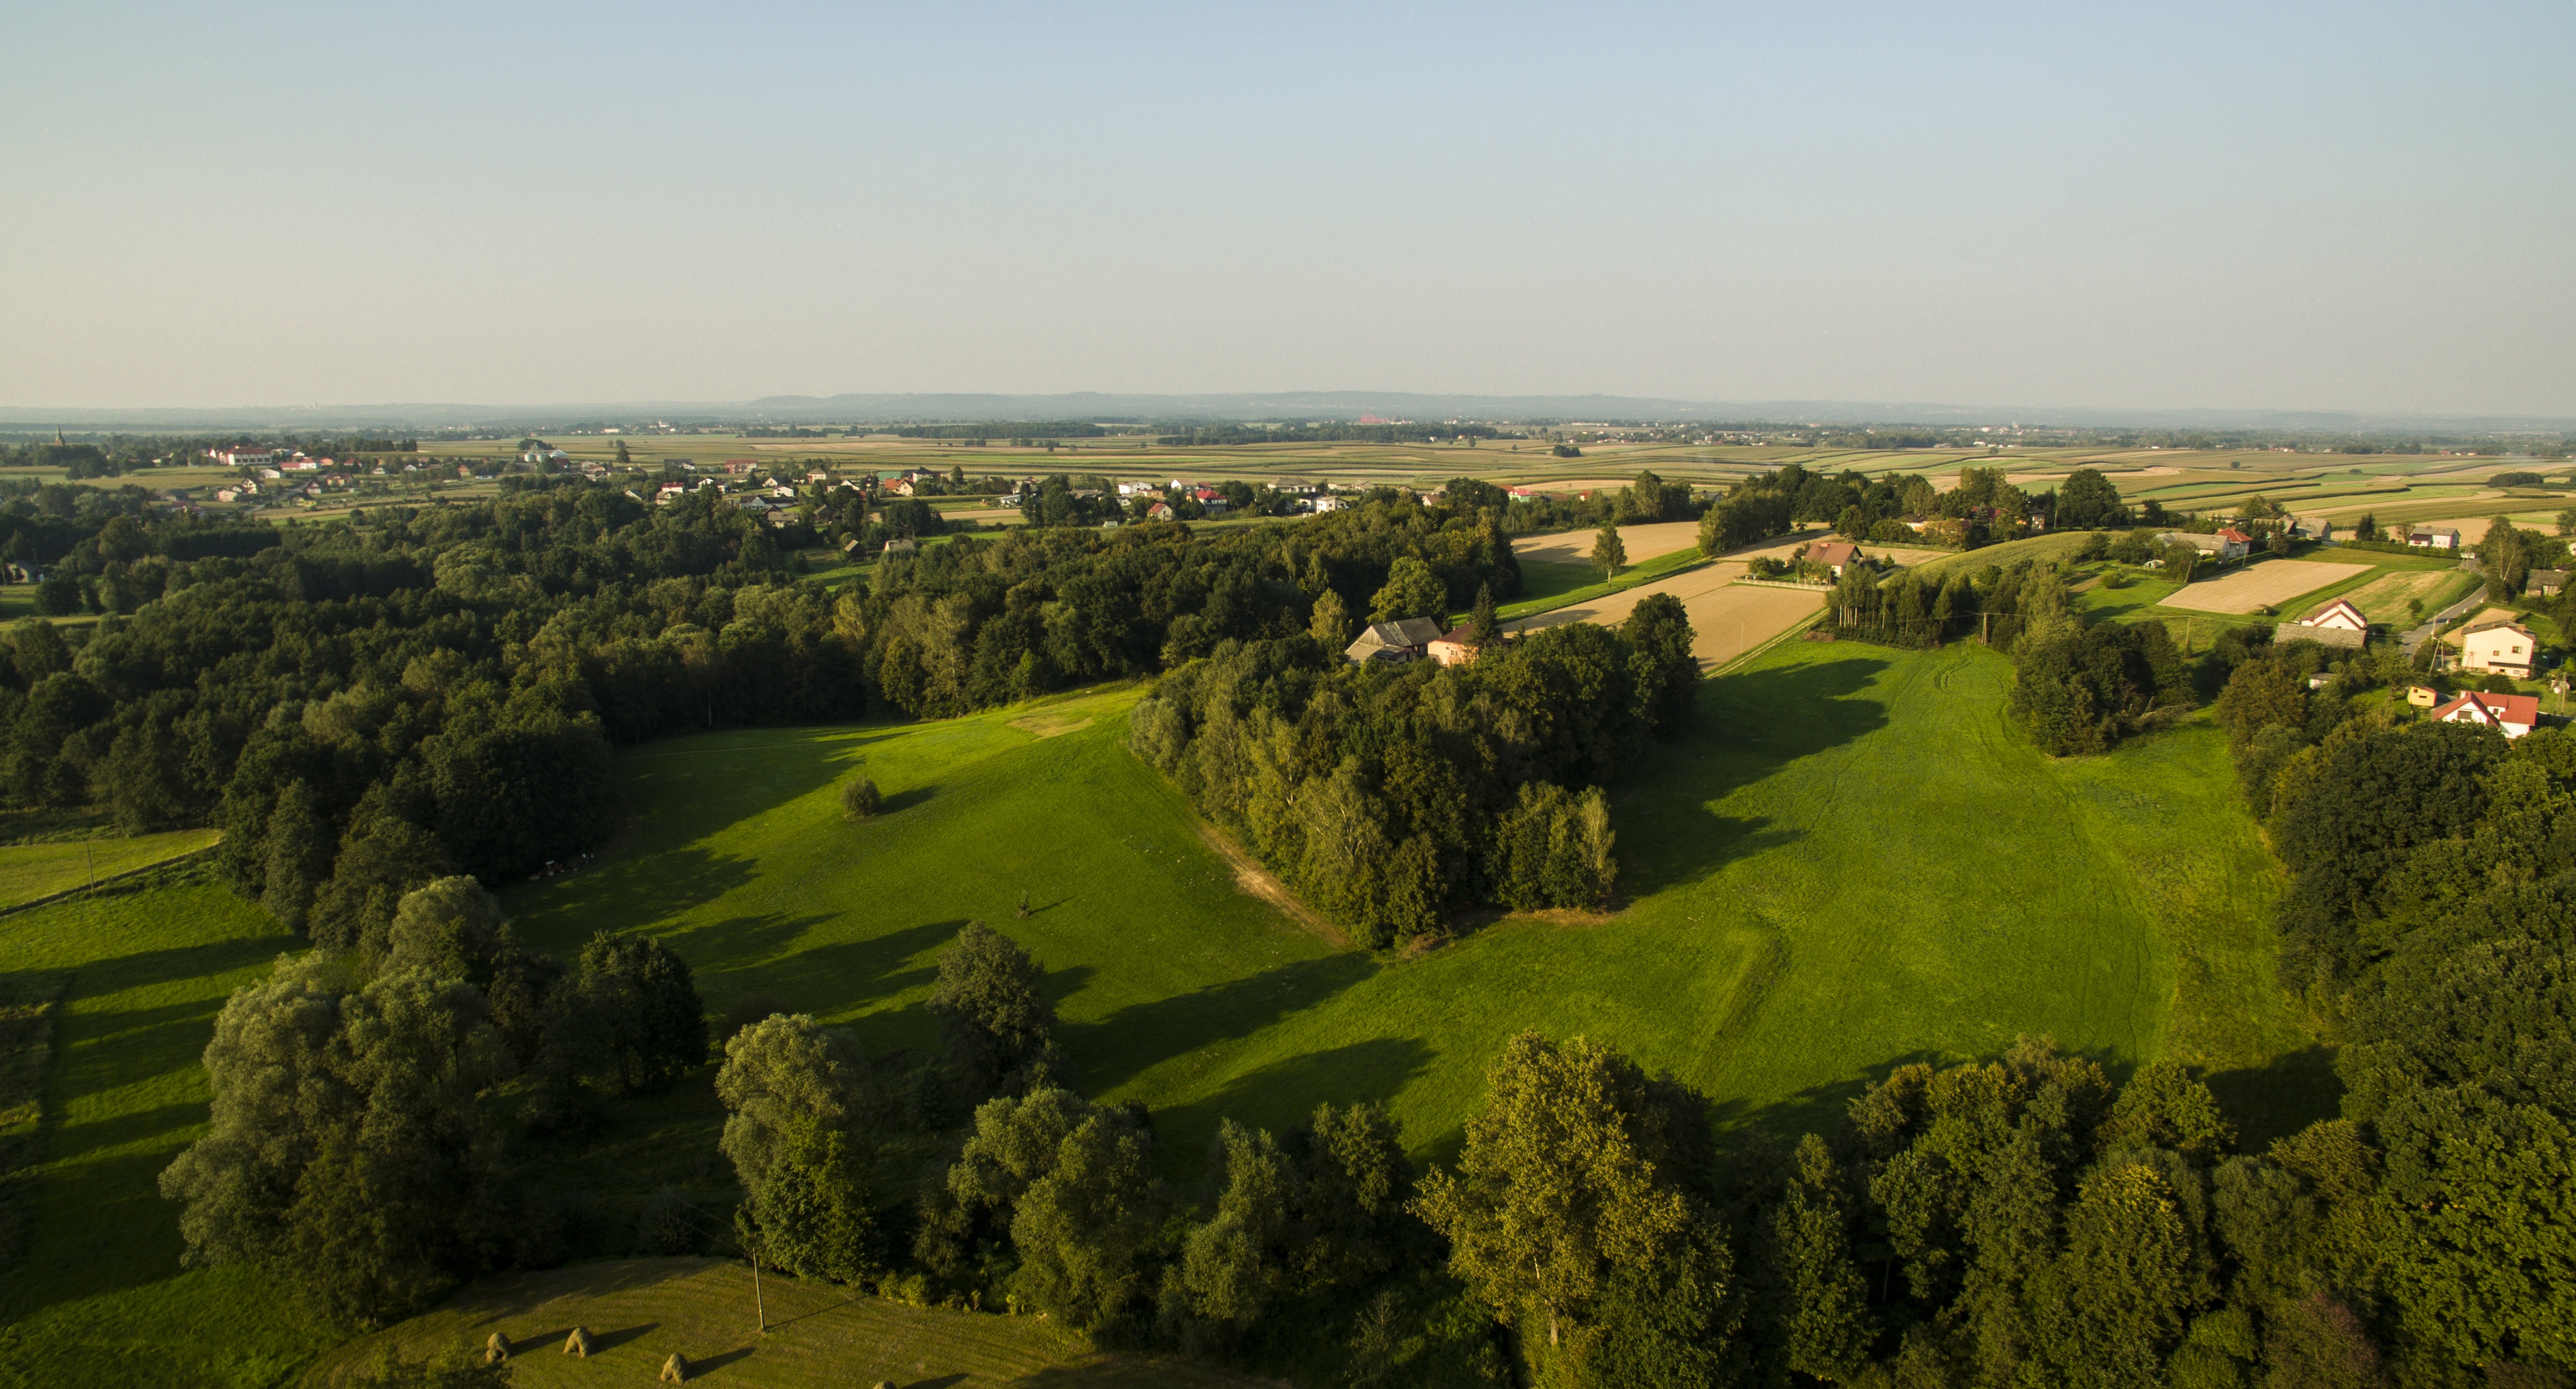
landscape, tree, nature, grass, structure, sky, field, hill, view, valley, summer, village, agriculture, terrain, plain, golf course, grassland, poland, plateau, the sun, ecosystem, rural area, aerial photography, geographical feature, sport venue